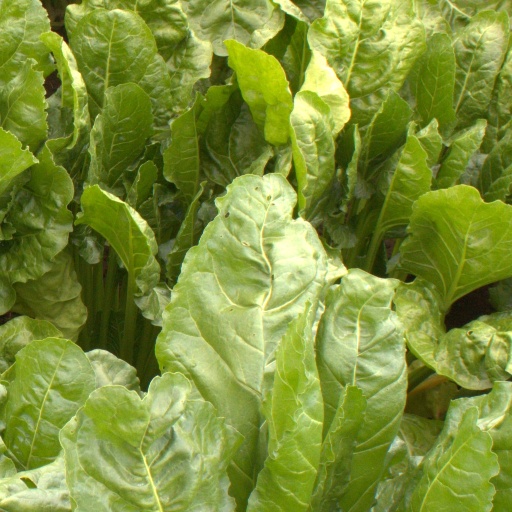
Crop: sugar beet